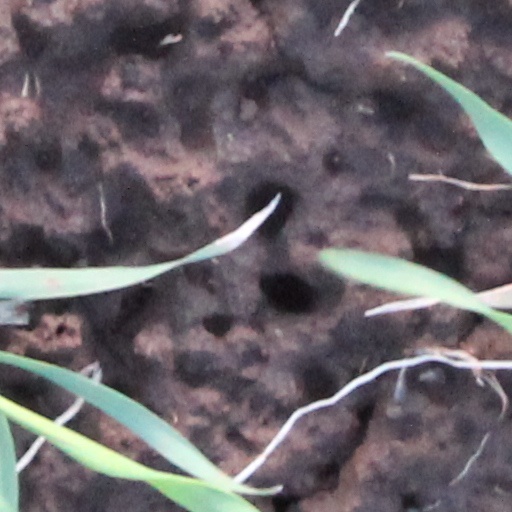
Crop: wheat